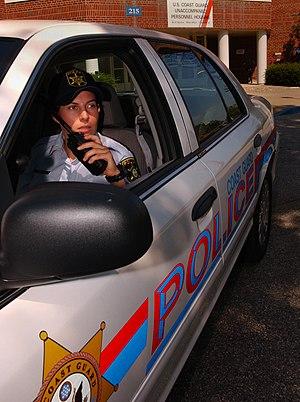
Le United States Coast Guard Police est une unité de l'United States Coast Guard chargée de la sécurité et de l'application des lois américaines sur les installations de la garde-côtière.